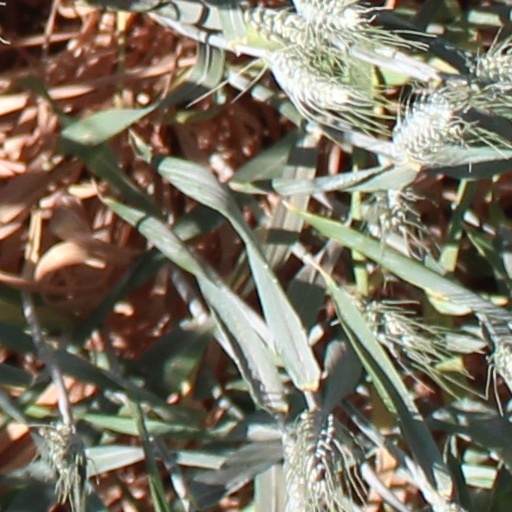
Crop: wheat